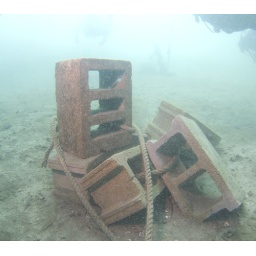
Here is a pile of blocks ankoring the sail boats above us.